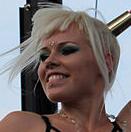
Age: 24